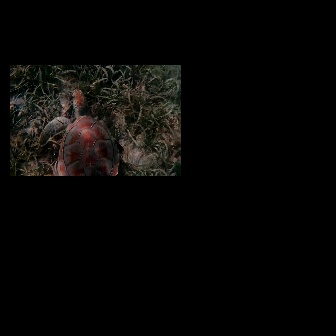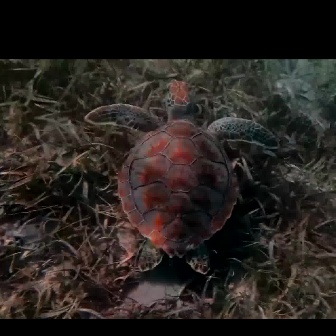
  Please identify the target specified by the bounding box [38,89,124,175] in the first image and locate it in the second image. Return the coordinates in [x_min,y_min,x_max,y_max] format.
Answer: [82,77,279,274]